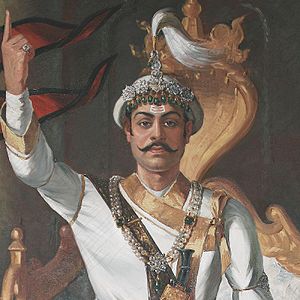
Shah-dynastiet
Kong Prithvi Narayan Shah, den sidste konge i Kongeriget Gorkha (1743-1768) og den først Shah-konge i Nepal (1768-1775)
Shah-dynastiet var Nepals kongehus gennem to og et halvt århundrede fra 1743 til 2008. Gennem denne periode vekslede kongehusets magtposition fra enevældig magtstatus til magtløse positioner som marionetter for andre magtfulde grupper. Men den seneste konges misbrug af sin magtposition resulterede i at et overvældende flertal i det nyvalgte forfatningsgivende parlament besluttede at afskaffe monarkiet under parlamentets første samling den 28. maj 2008.